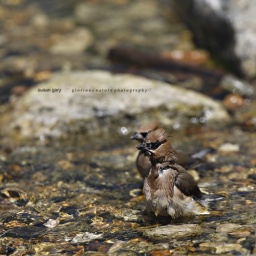
A pair of wet feathered Cedar Waxwings (Bombycilla cedrorum) sitting in a stream